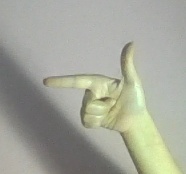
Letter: yaa